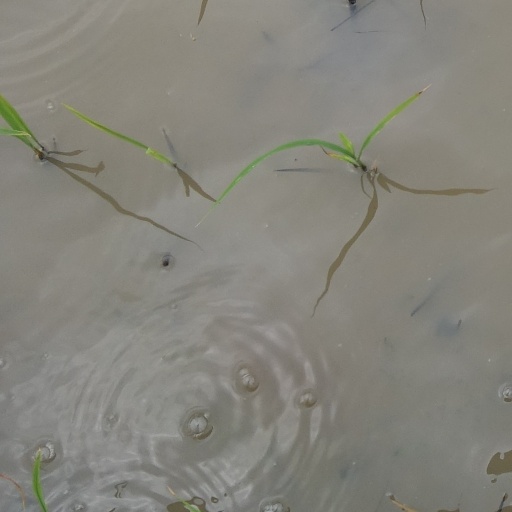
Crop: rice